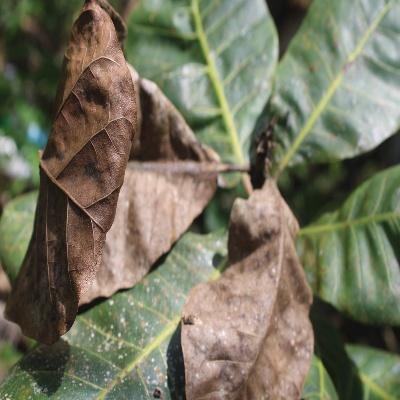
Crop: Cashew
Condition: anthracnose